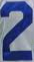
Number: 2